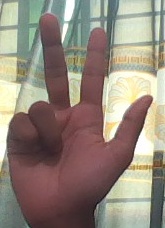
ASL sign: 3